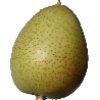
Label: Pear 1